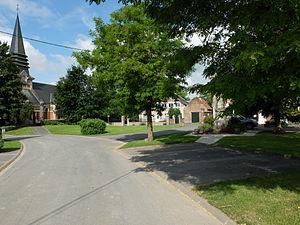
Vue de la place Michel de Warenghien d'Éterpigny (Pas-de-Calais).
Éterpigny est une commune française située dans le département du Pas-de-Calais en région Hauts-de-France.